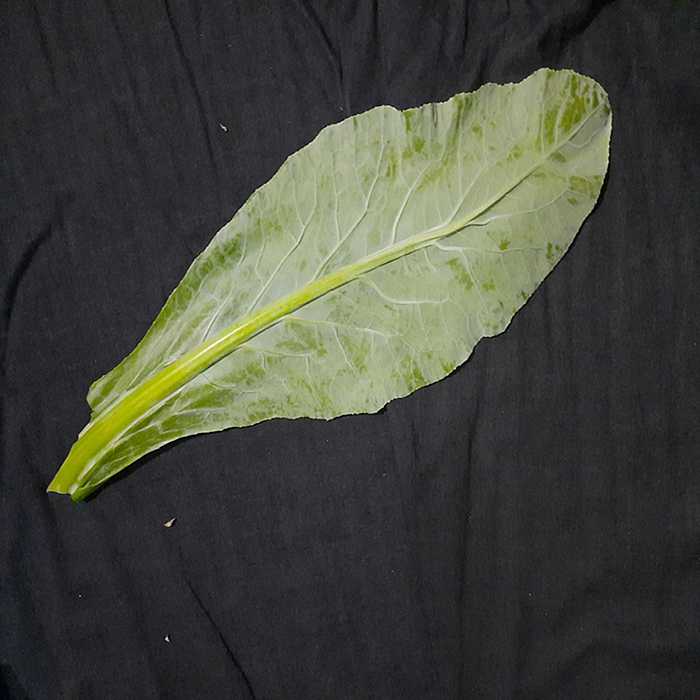
Plant: Cauliflower
Label: Fresh leaf